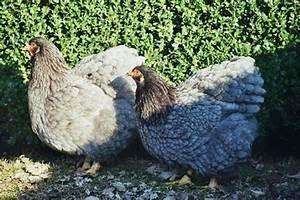
chicken